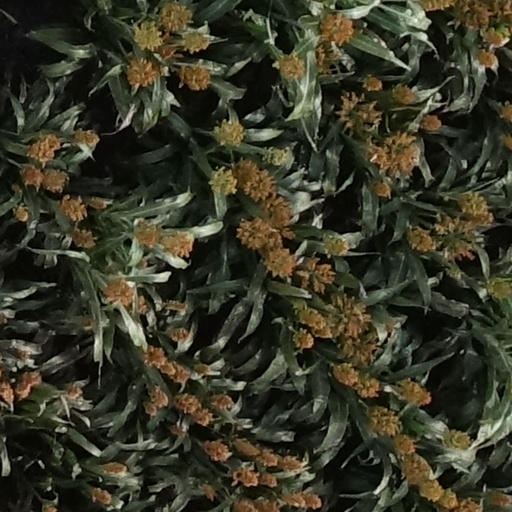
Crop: sorghum